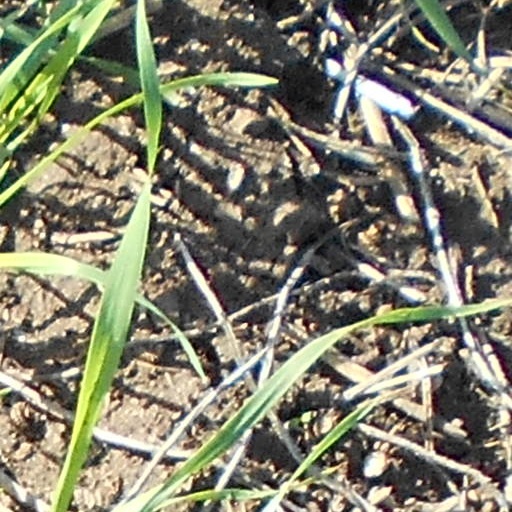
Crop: wheat